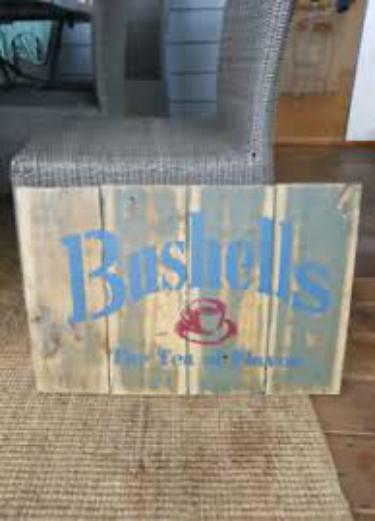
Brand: Bushells
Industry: Food